Koji Igarashi

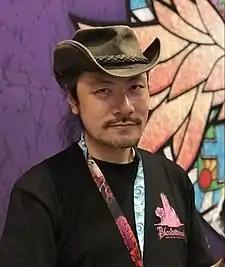
Igarashi at the 2017 New York Comic Con

is a Japanese video game producer, programmer, writer, and creative director. In 2009, he was chosen by IGN as one of the top 100 game creators of all time.